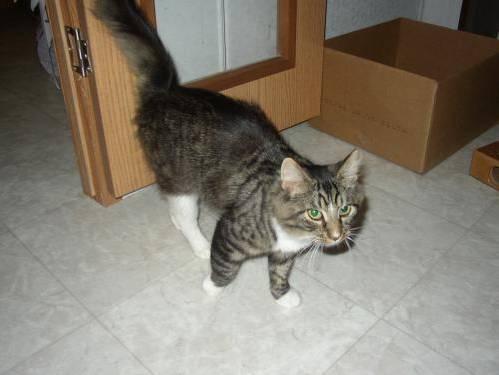
cat